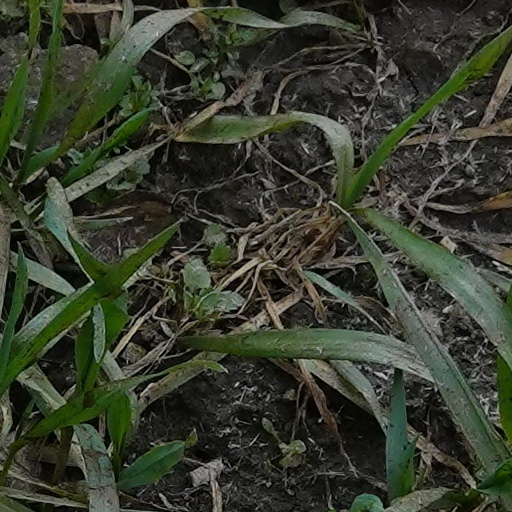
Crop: wheat